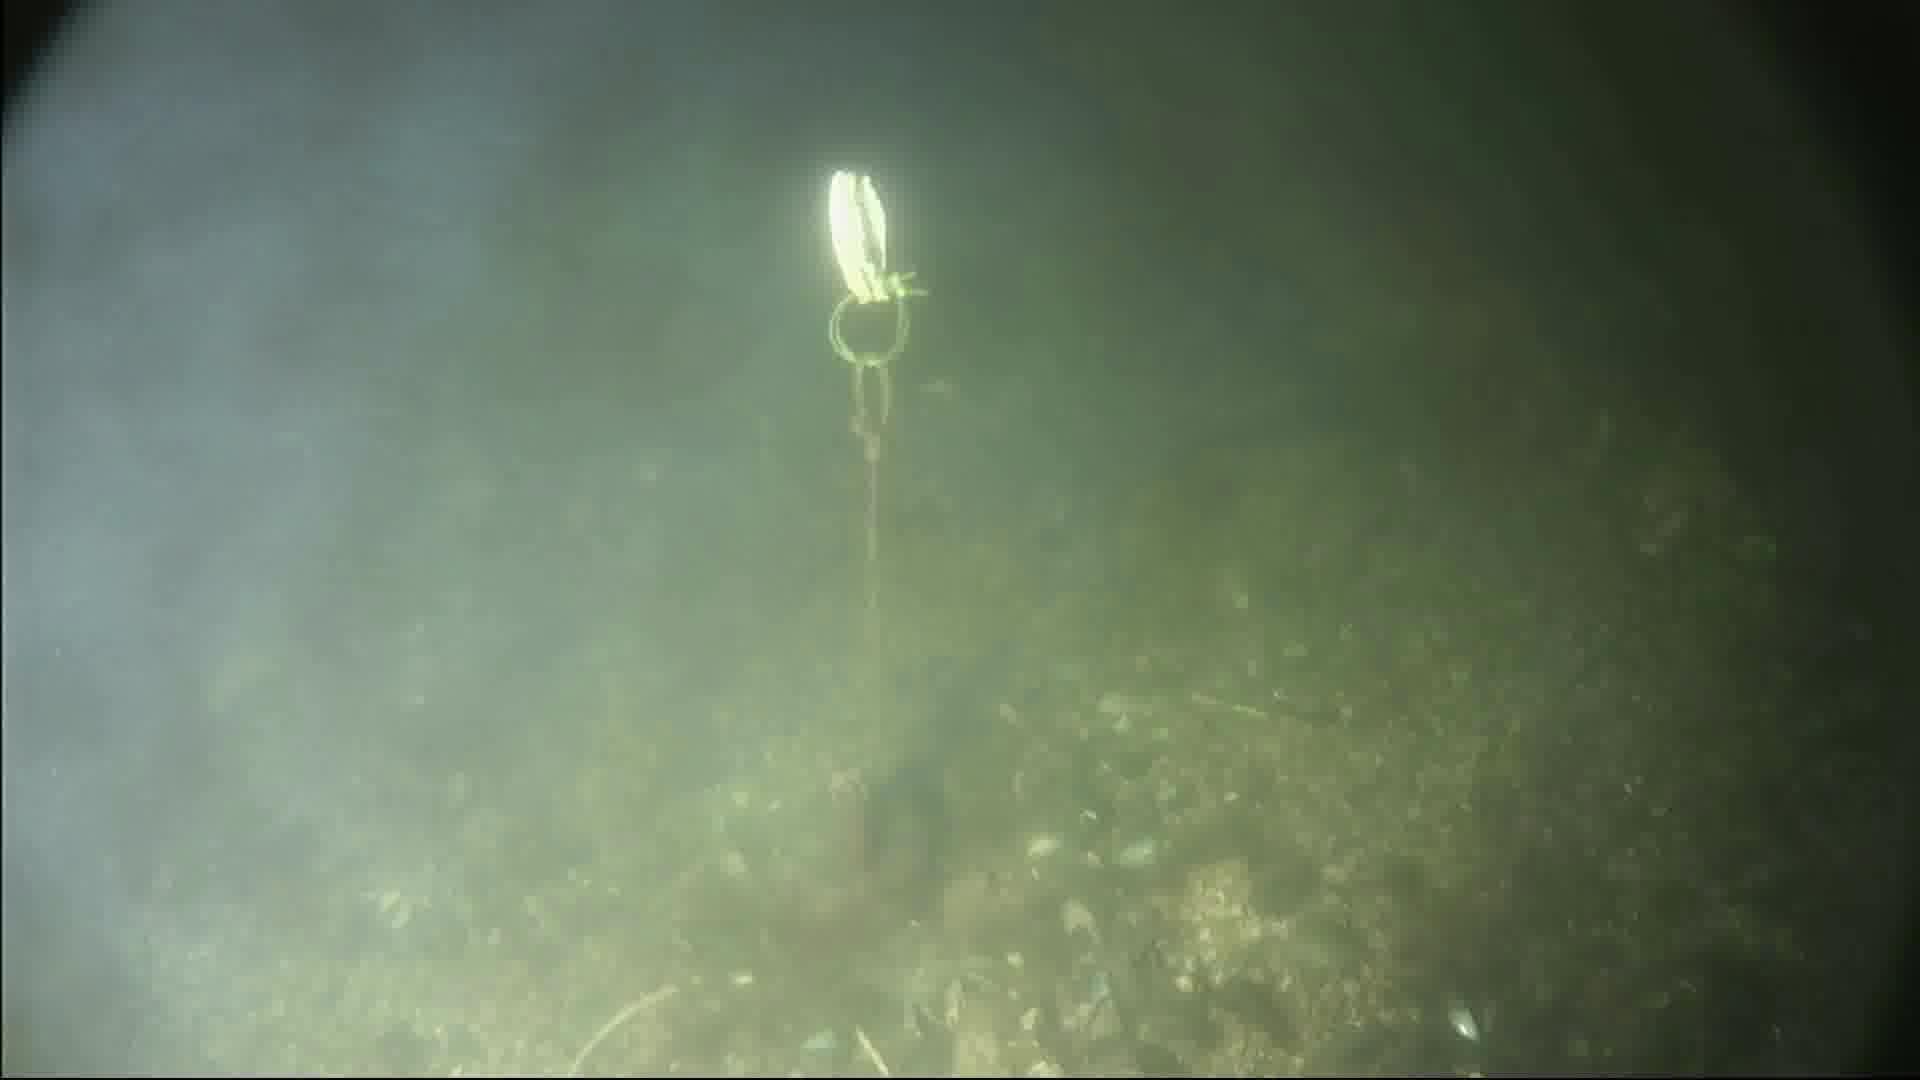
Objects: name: crab